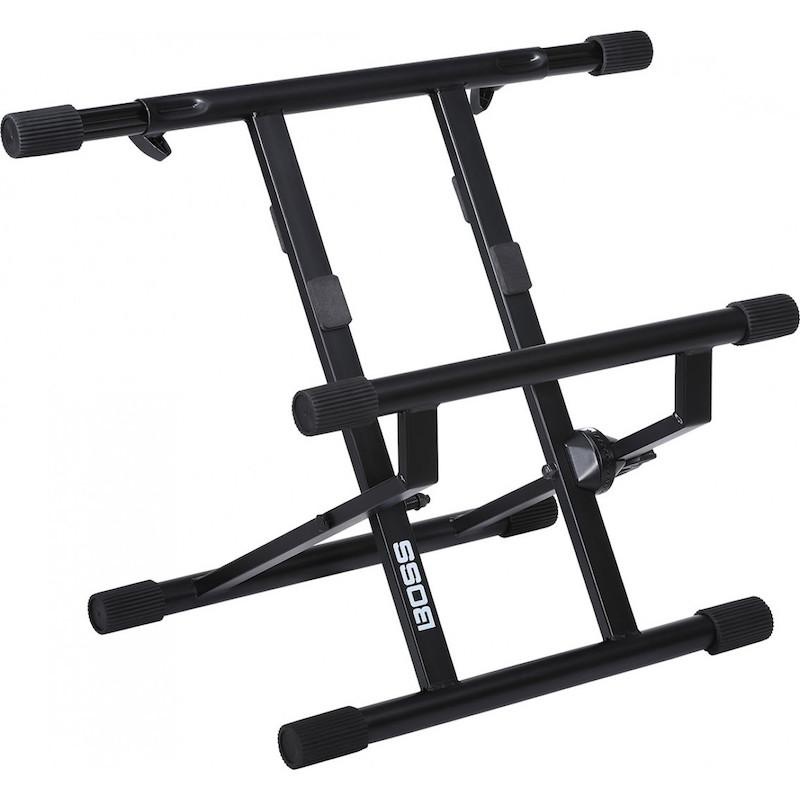
BOSS BAS-1 Amp Stand
BOSS BAS-1 Amp Stand. The new BAS-1 Amp Stand cradles your favourite combo guitar amp at the perfect angle for monitoring and sound projection, whether at home, on stage, or in the studio.
Brand: BOSS
Category: Arts & Entertainment > Hobbies & Creative Arts > Musical Instrument & Orchestra Accessories > Musical Instrument Amplifier Accessories > Musical Instrument Amplifier Stands